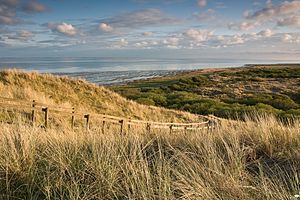
It Fryske Gea
Het Oerd ved Ameloung er et af de naturbeskyttelsesområder, som It Fryske Gea forvalter.
Vereniging It Fryske Gea er provinsmyndigheden for naturbevarelse i provinsen Frisland, et af de tolv provinsielle landskaber i Nederlandene. I modsætning til alle andre provinsielle naturbeskyttelsesorganisationer er It Fryske Gea en forening etableret 22. februar 1930 med over 28.000 medlemmer. Det Fryske Gea er tilknyttet paraplyorganisationen LandschappenNL. Det første naturreservat, som It Fryske Gea fik i sin besiddelse, var Landweer nær Allardsoog. It Fryske Gea beskytter og forvalter natur og kulturarv i provinsen Friesland. Naturforeningen forvalter mere end 50 forskellige naturområder med et samlet areal på mere end 20.000 hektar spredt over Friesland.